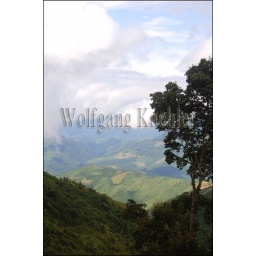
Laos, near luang prabang, hill country, clouds